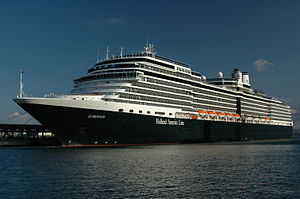
Krydstogtskibe i København 2014 / Krydstogtskibe i København 2014
Eurodam i Puerto Rico i 2009
Krydstogtskibe i København 2014 er en oversigt over de krydstogtskibe, der lagde til kaj i Københavns Havn i krydstogtsæsonen 2014, der startede den 7. april og sluttede den 17. oktober. Jule-anløbene omfattede to anløb hhv. den 14. og 23. december. Oversigten er baseret på den liste, som er offentliggjort på Copenhagen Malmö Ports hjemmeside.